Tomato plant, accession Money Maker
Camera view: horizontal (90 deg, fisheye); turntable rotation: 30 degrees
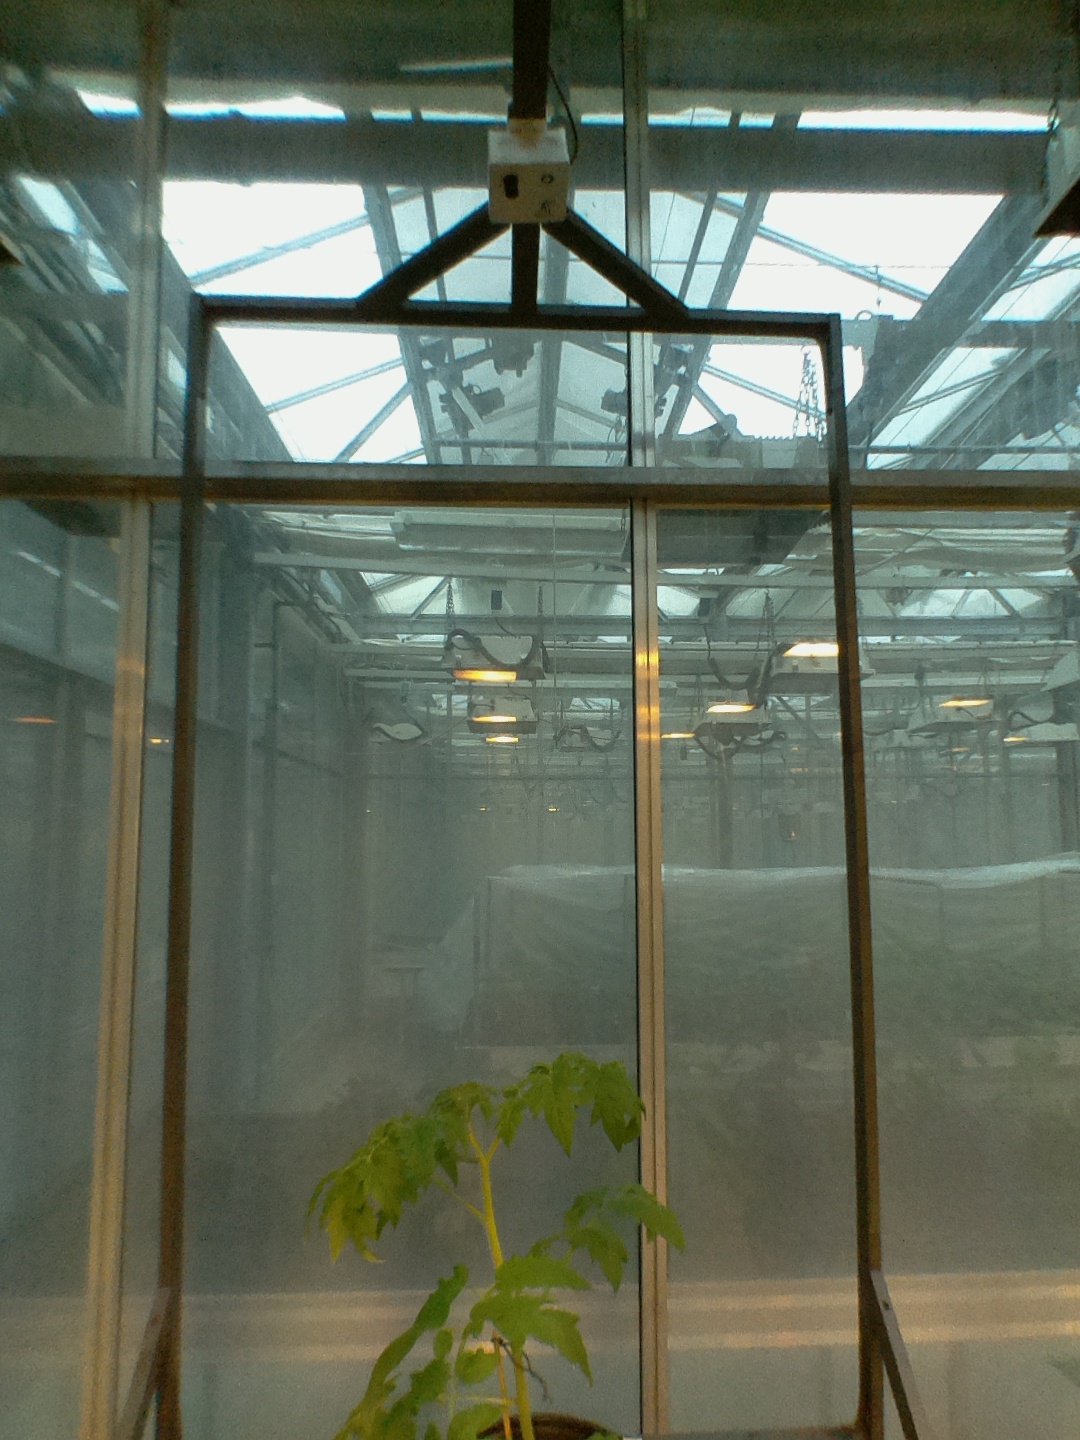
BBCH growth stage 14: 8 of true leaves visible